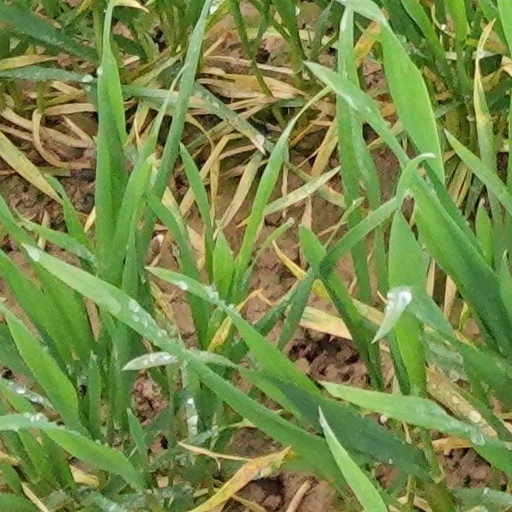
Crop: wheat